Jane Howard, Countess of Westmorland

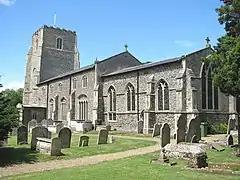
St Mary's Church, Kenninghall, burial place of Jane Howard

Jane Neville ("née" Howard), Countess of Westmorland (1533/37 – buried 30 June 1593), was an English noblewoman who had a role in the Northern Rebellion in 1569 against Elizabeth I of England.